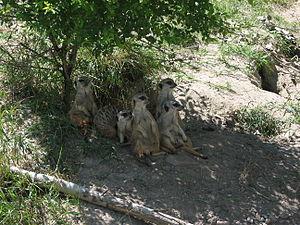
La régulation sociale chez les animaux se caractérise par l'ensemble des stratégies adoptées par ces derniers afin d'augmenter leurs chances de survie en se regroupant. Il existe huit différentes théories illustrant ce processus, mais deux d'entre elles semblent être particulièrement soutenues par des preuves empiriques robustes : la théorie de la thermorégulation et la théorie du risque de prédation.